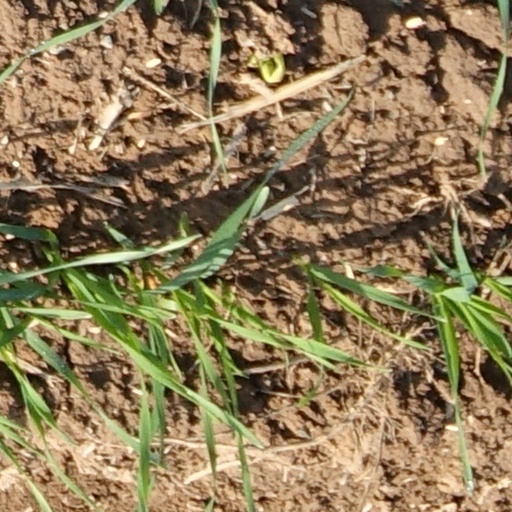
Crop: wheat